Himmat Singh

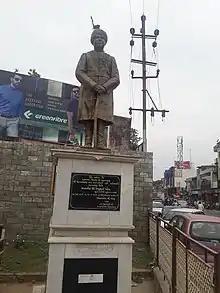
Statue of Himmat Singhji erected in Himatnagar

Maharaja Himmat Singh (2 September 1899 – 24 November 1960) was the last ruler of the princely state of Idar State. He was Maharaja of Idar from 1931 to 1948.